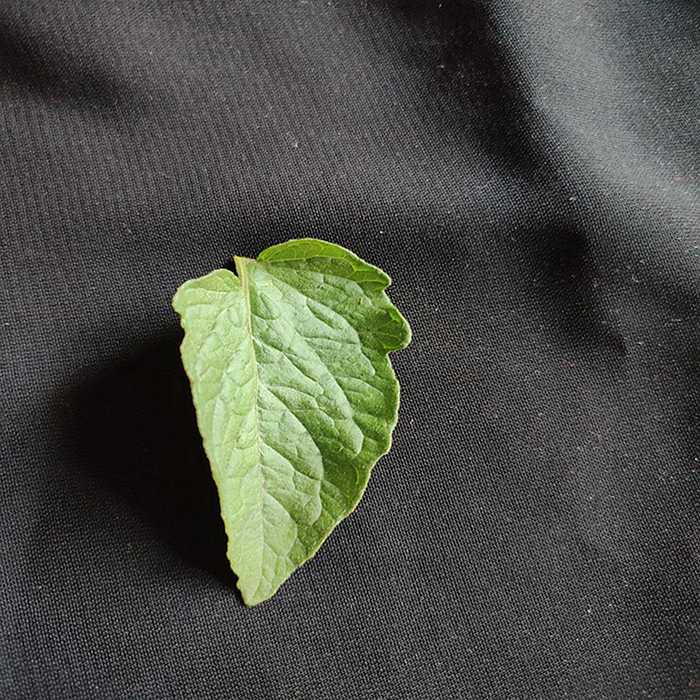
Plant: Tomato
Label: Tomato Fresh leaf